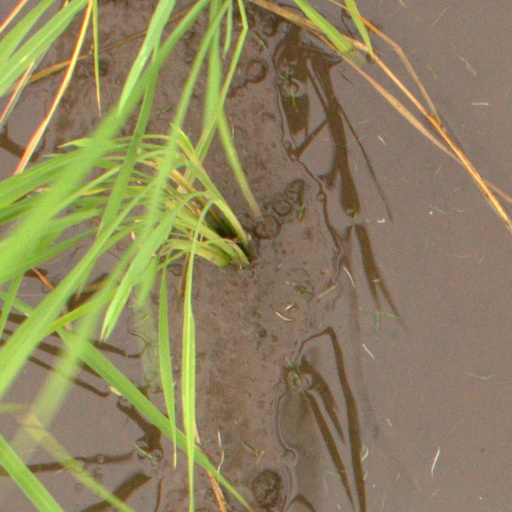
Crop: rice